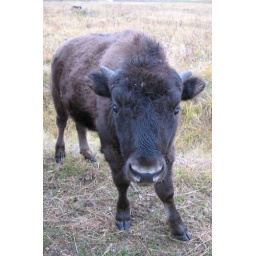
A curious visitor in the Bison compound at Lake Audy in Riding Mountain National Park... right up to the car door